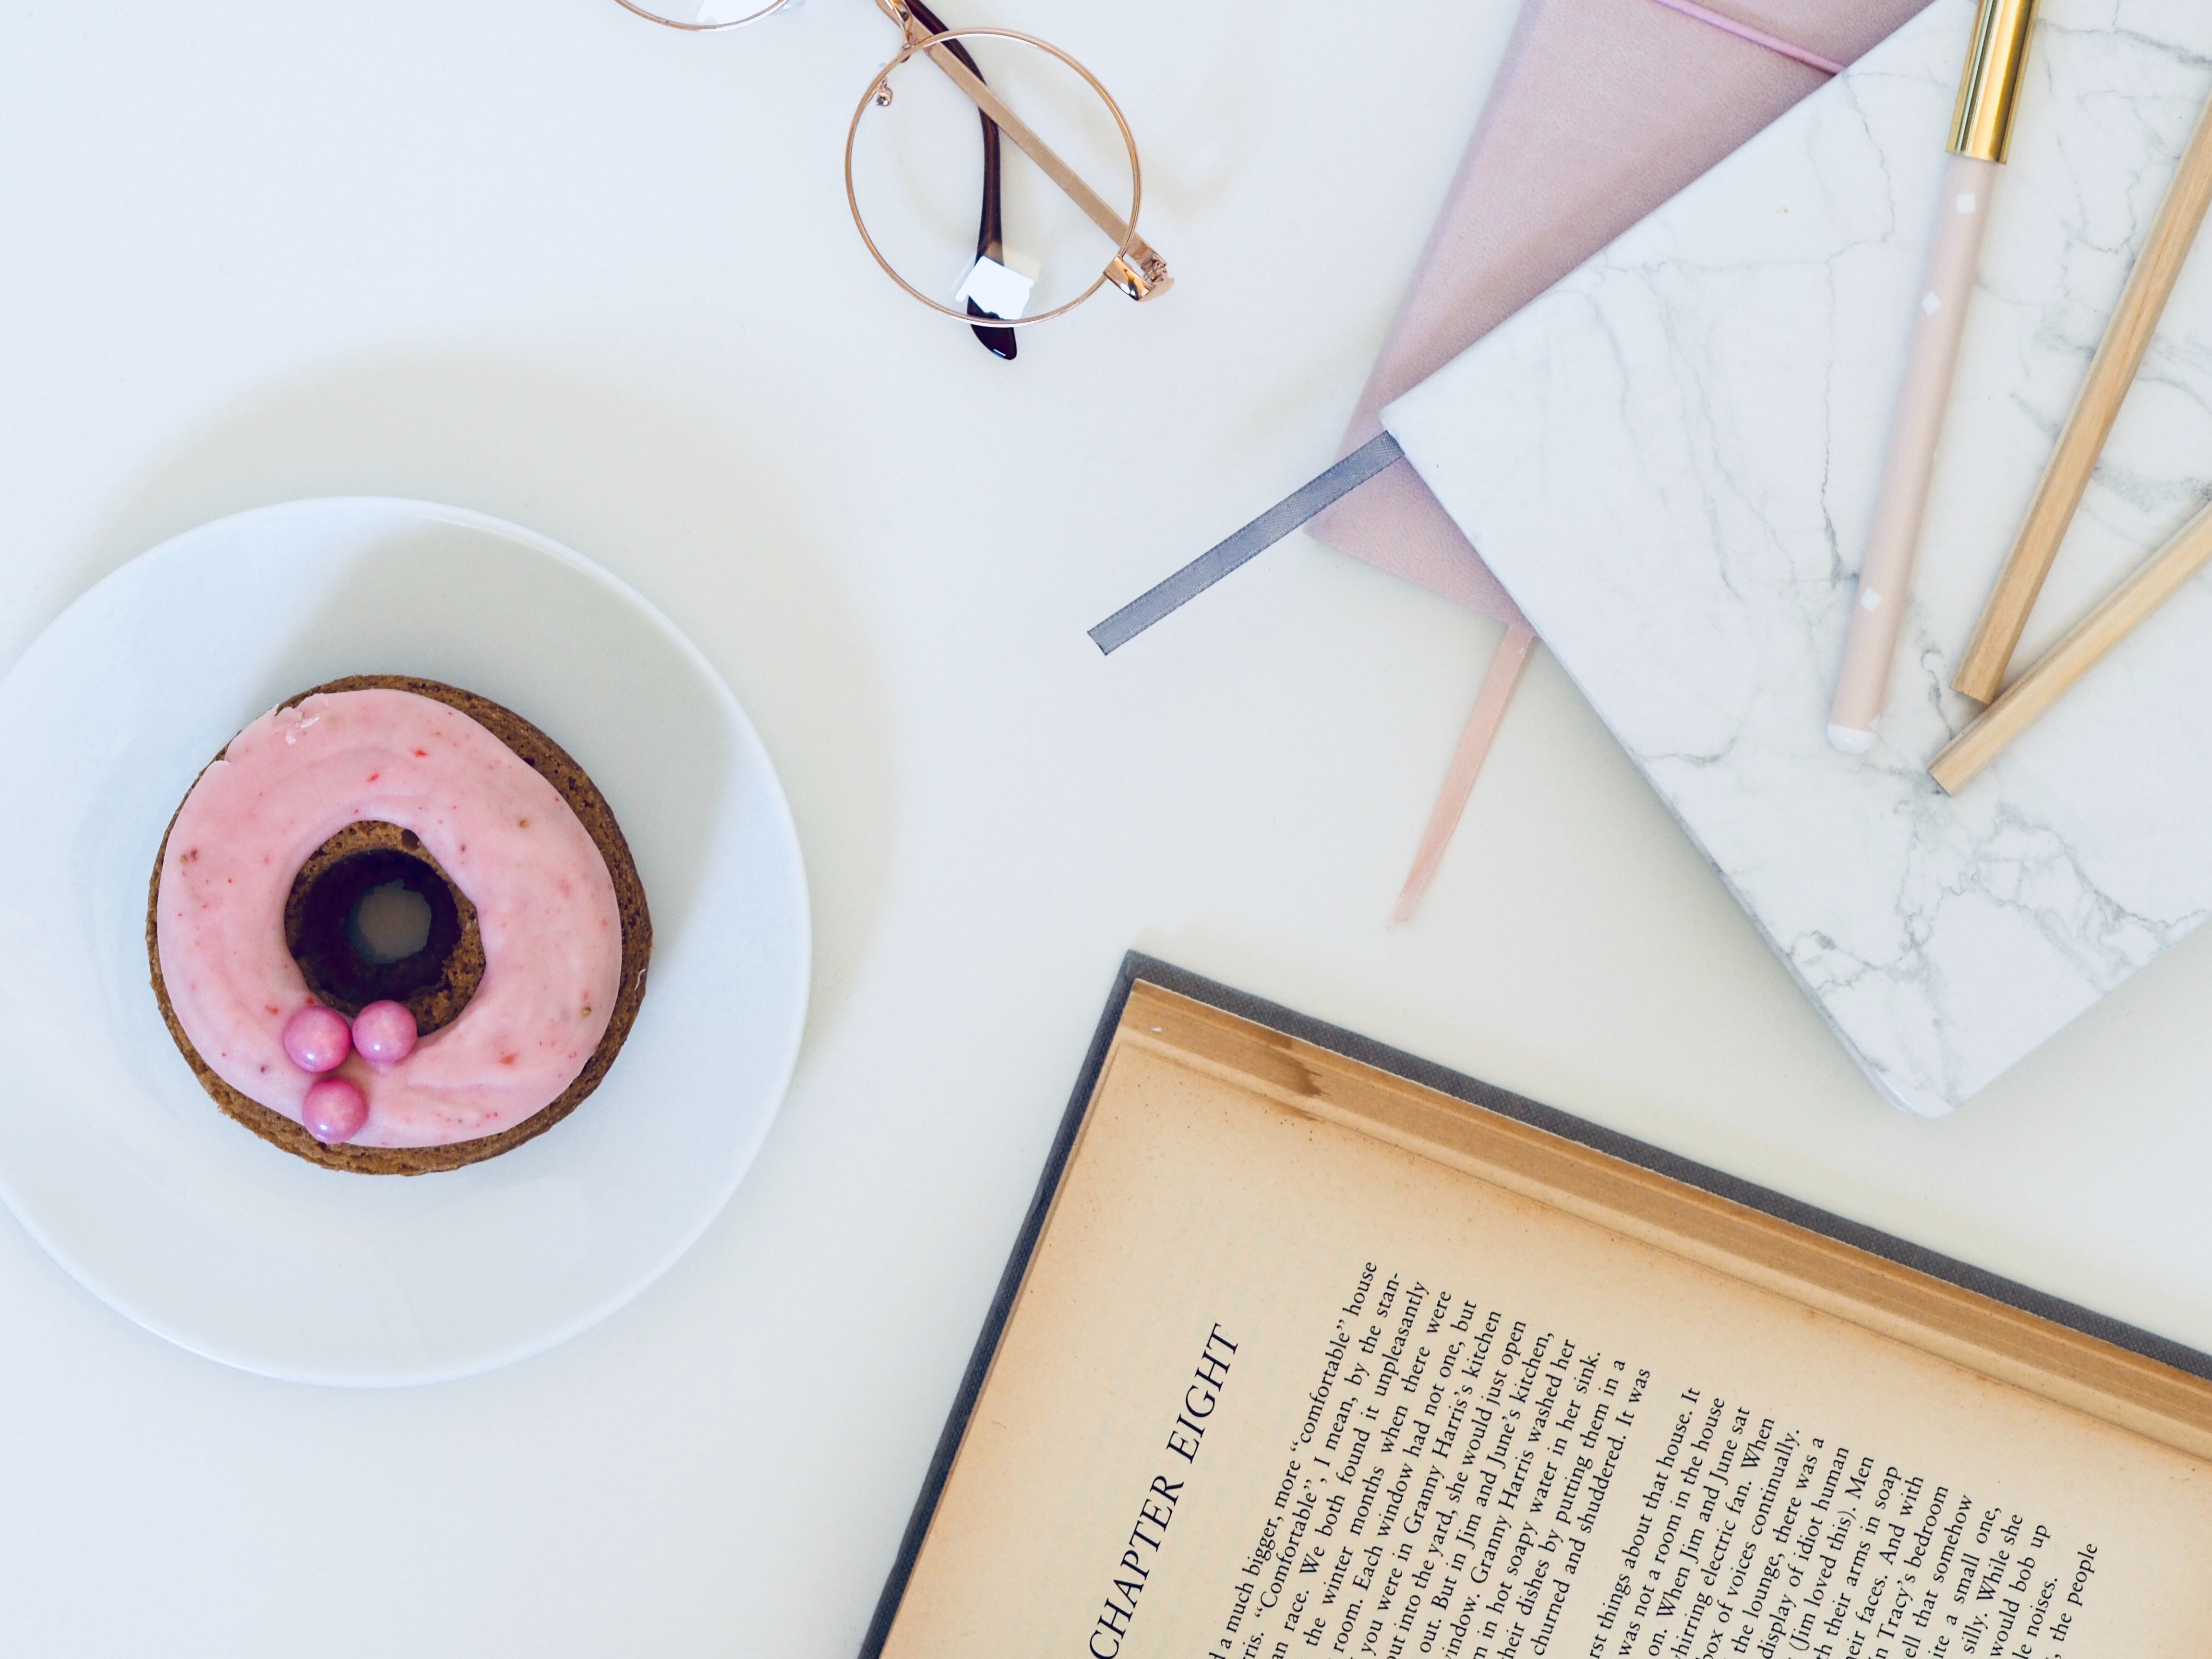
font